Nikolay Shatilov

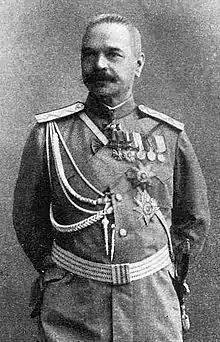

Prince Nikolay Pavlovich Shatilov (31 January 1849 – 1919) was a nobleman and general of the Russian Empire. He was the son of Pavel Nikolaevich Shatilov who also served as a commanding officer. Nikolay Shatilov was responsible for pacifying regional unrest in the Caucasus and initiating several judicial reforms. He also participated in the 1877 Russo-Turkish war and was decorated with several awards. After retiring from service, he went back to Tbilisi where he spent the last years of his life.